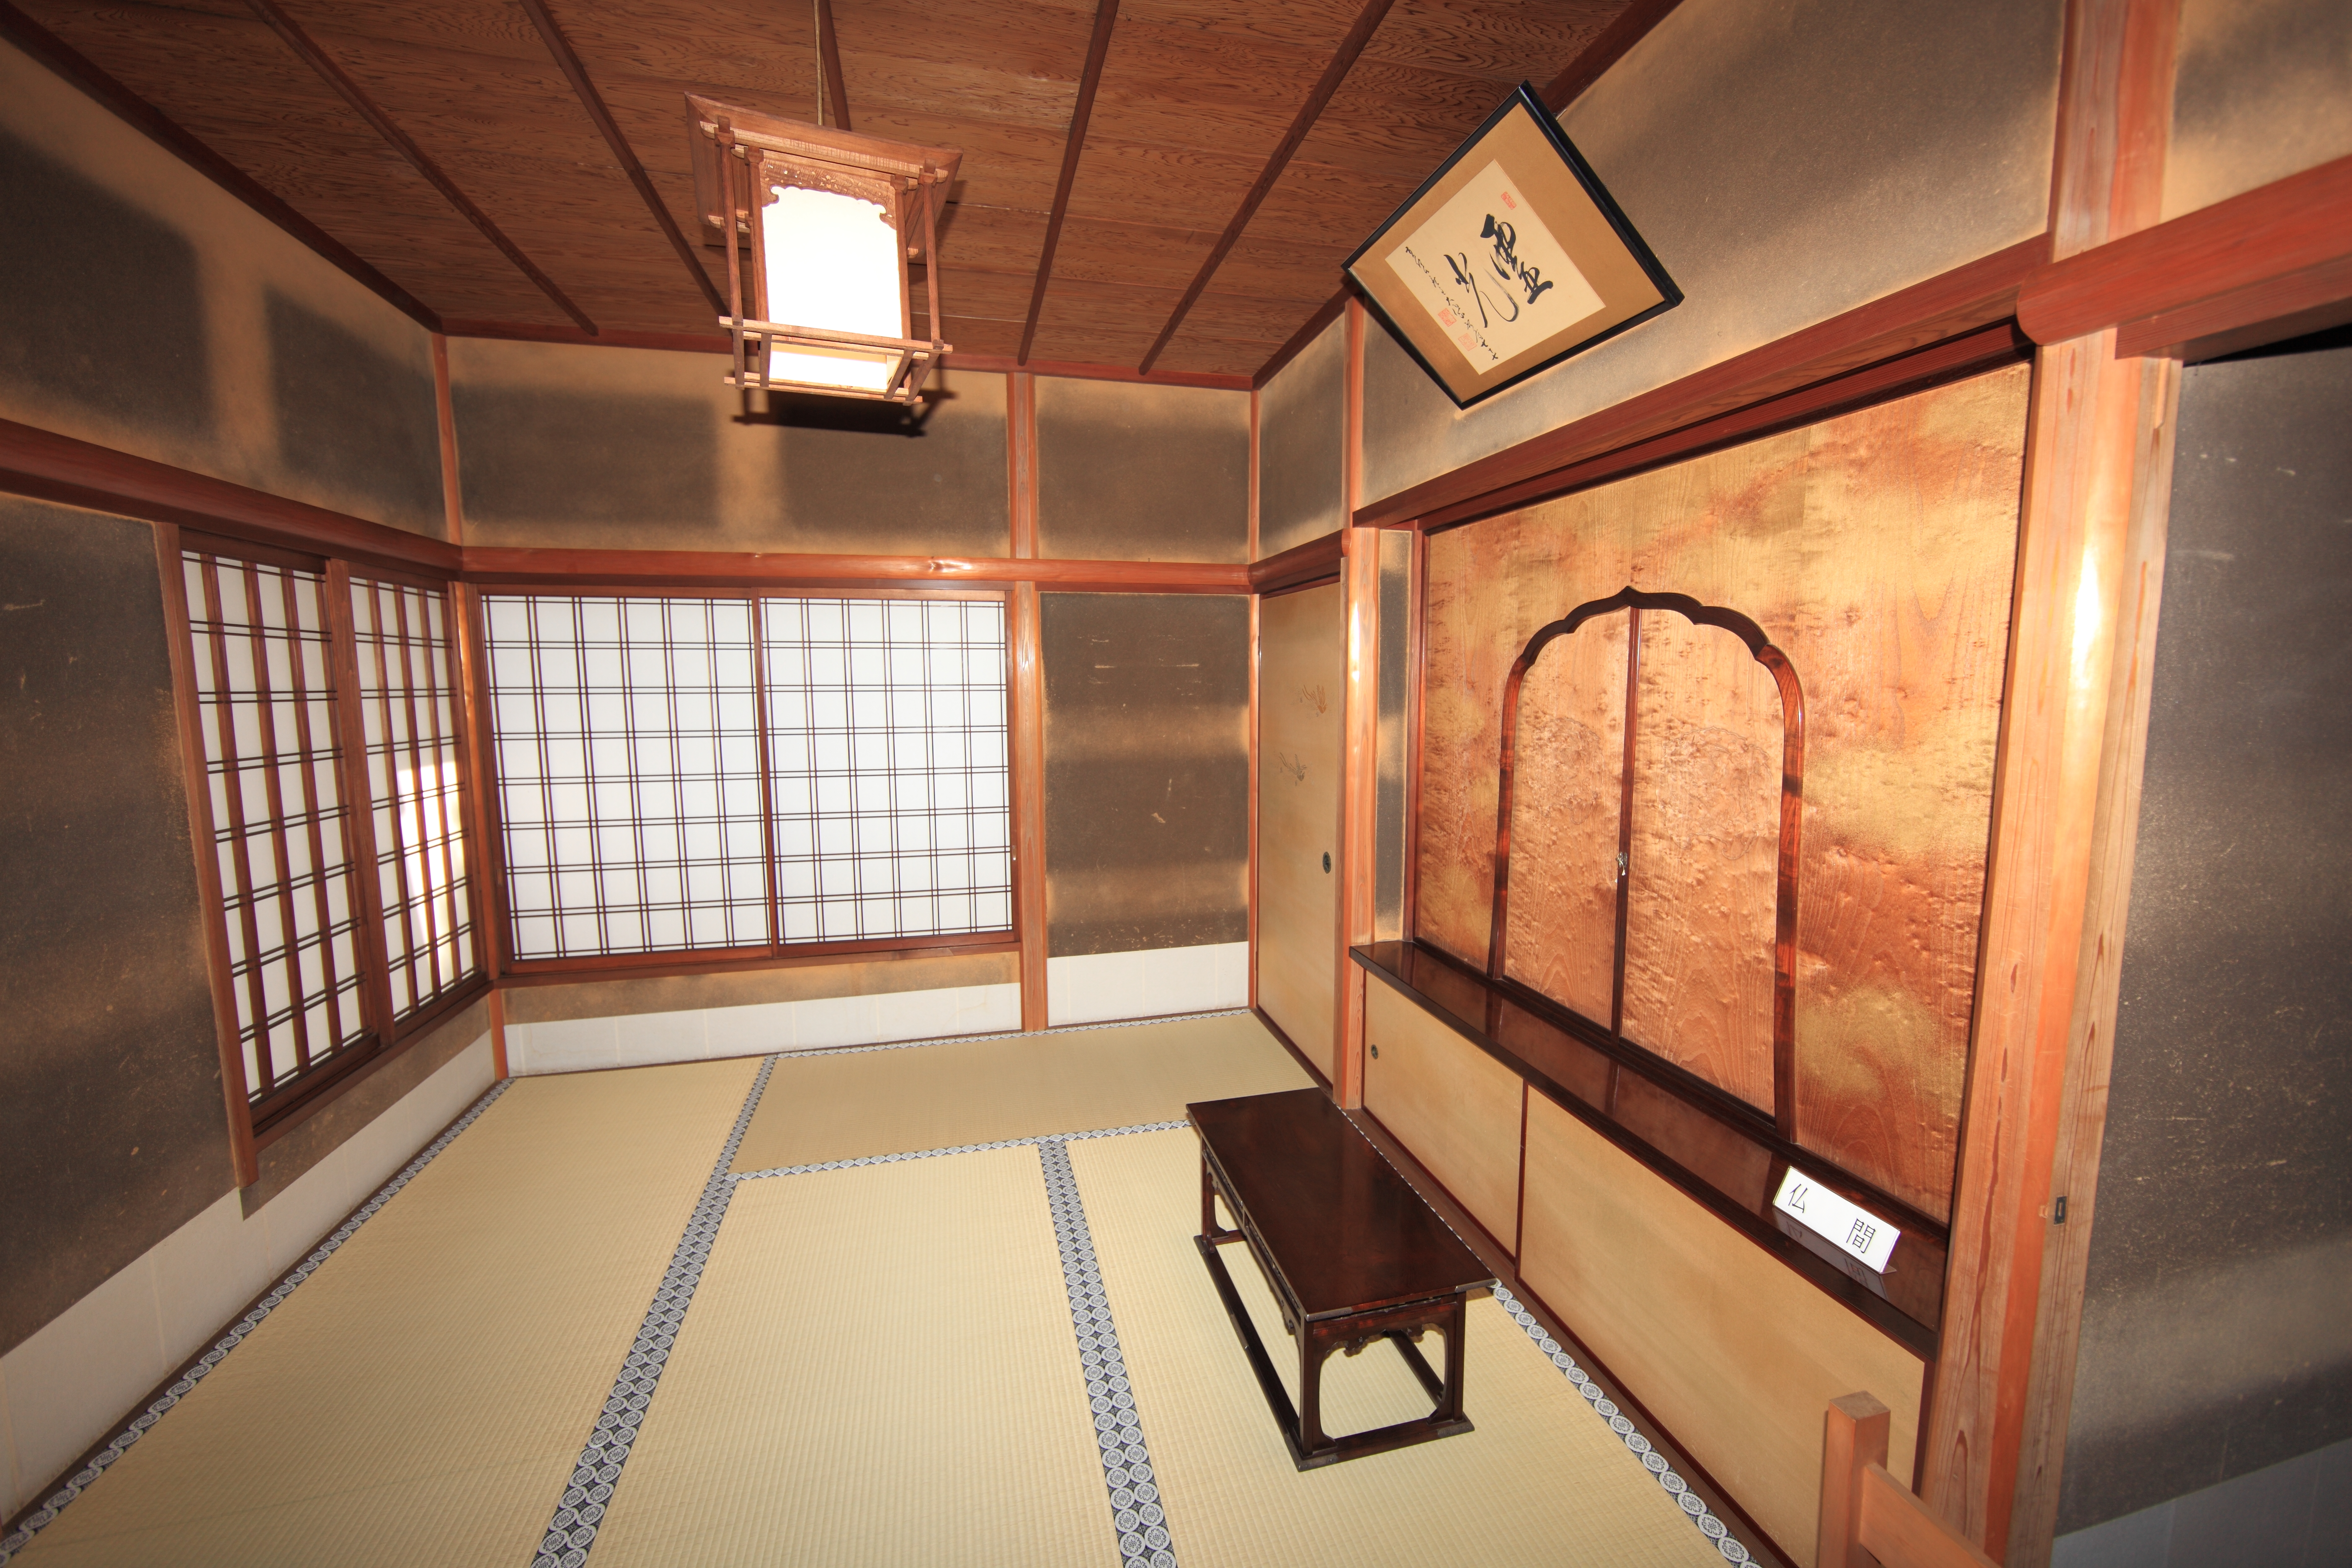
house, interior, home, high, museum, cottage, property, room, interior design, memorial, design, japanese, 5d, style, hires, estate, markii, traditional, hi, res, resolution, saitama, hikigun, tohyama, kawajimamachi